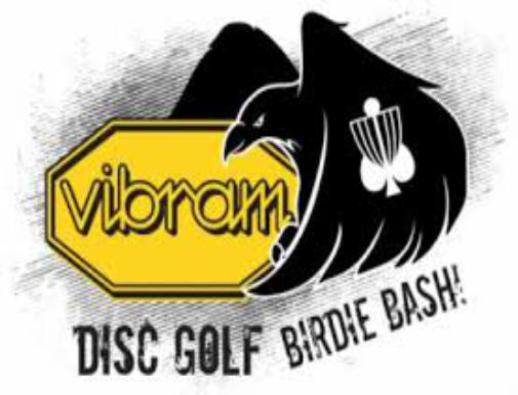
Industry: Clothes